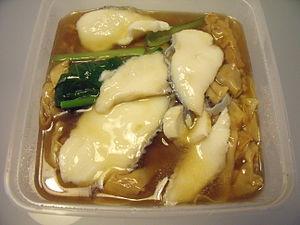
Le Shahe fen ou he fen est un type de nouilles chinoises à base de riz.